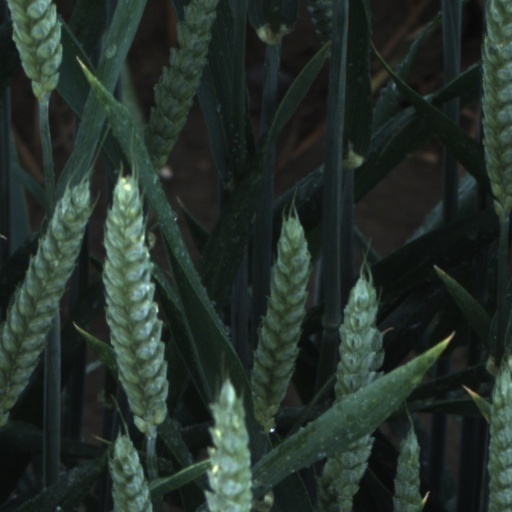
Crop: wheat